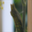
Label: caterpillar